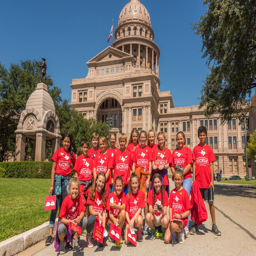
fifth and sixth graders visited the state capitol for event .